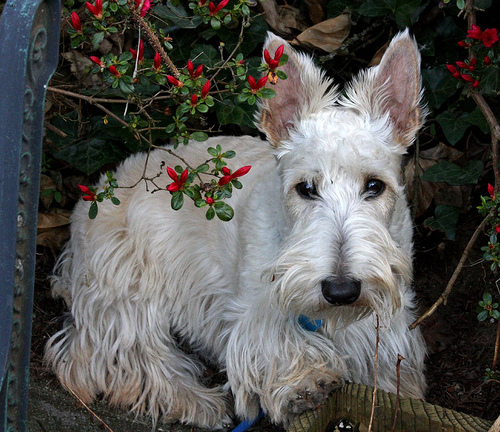
Animal: dog
Breed: scottish_terrier